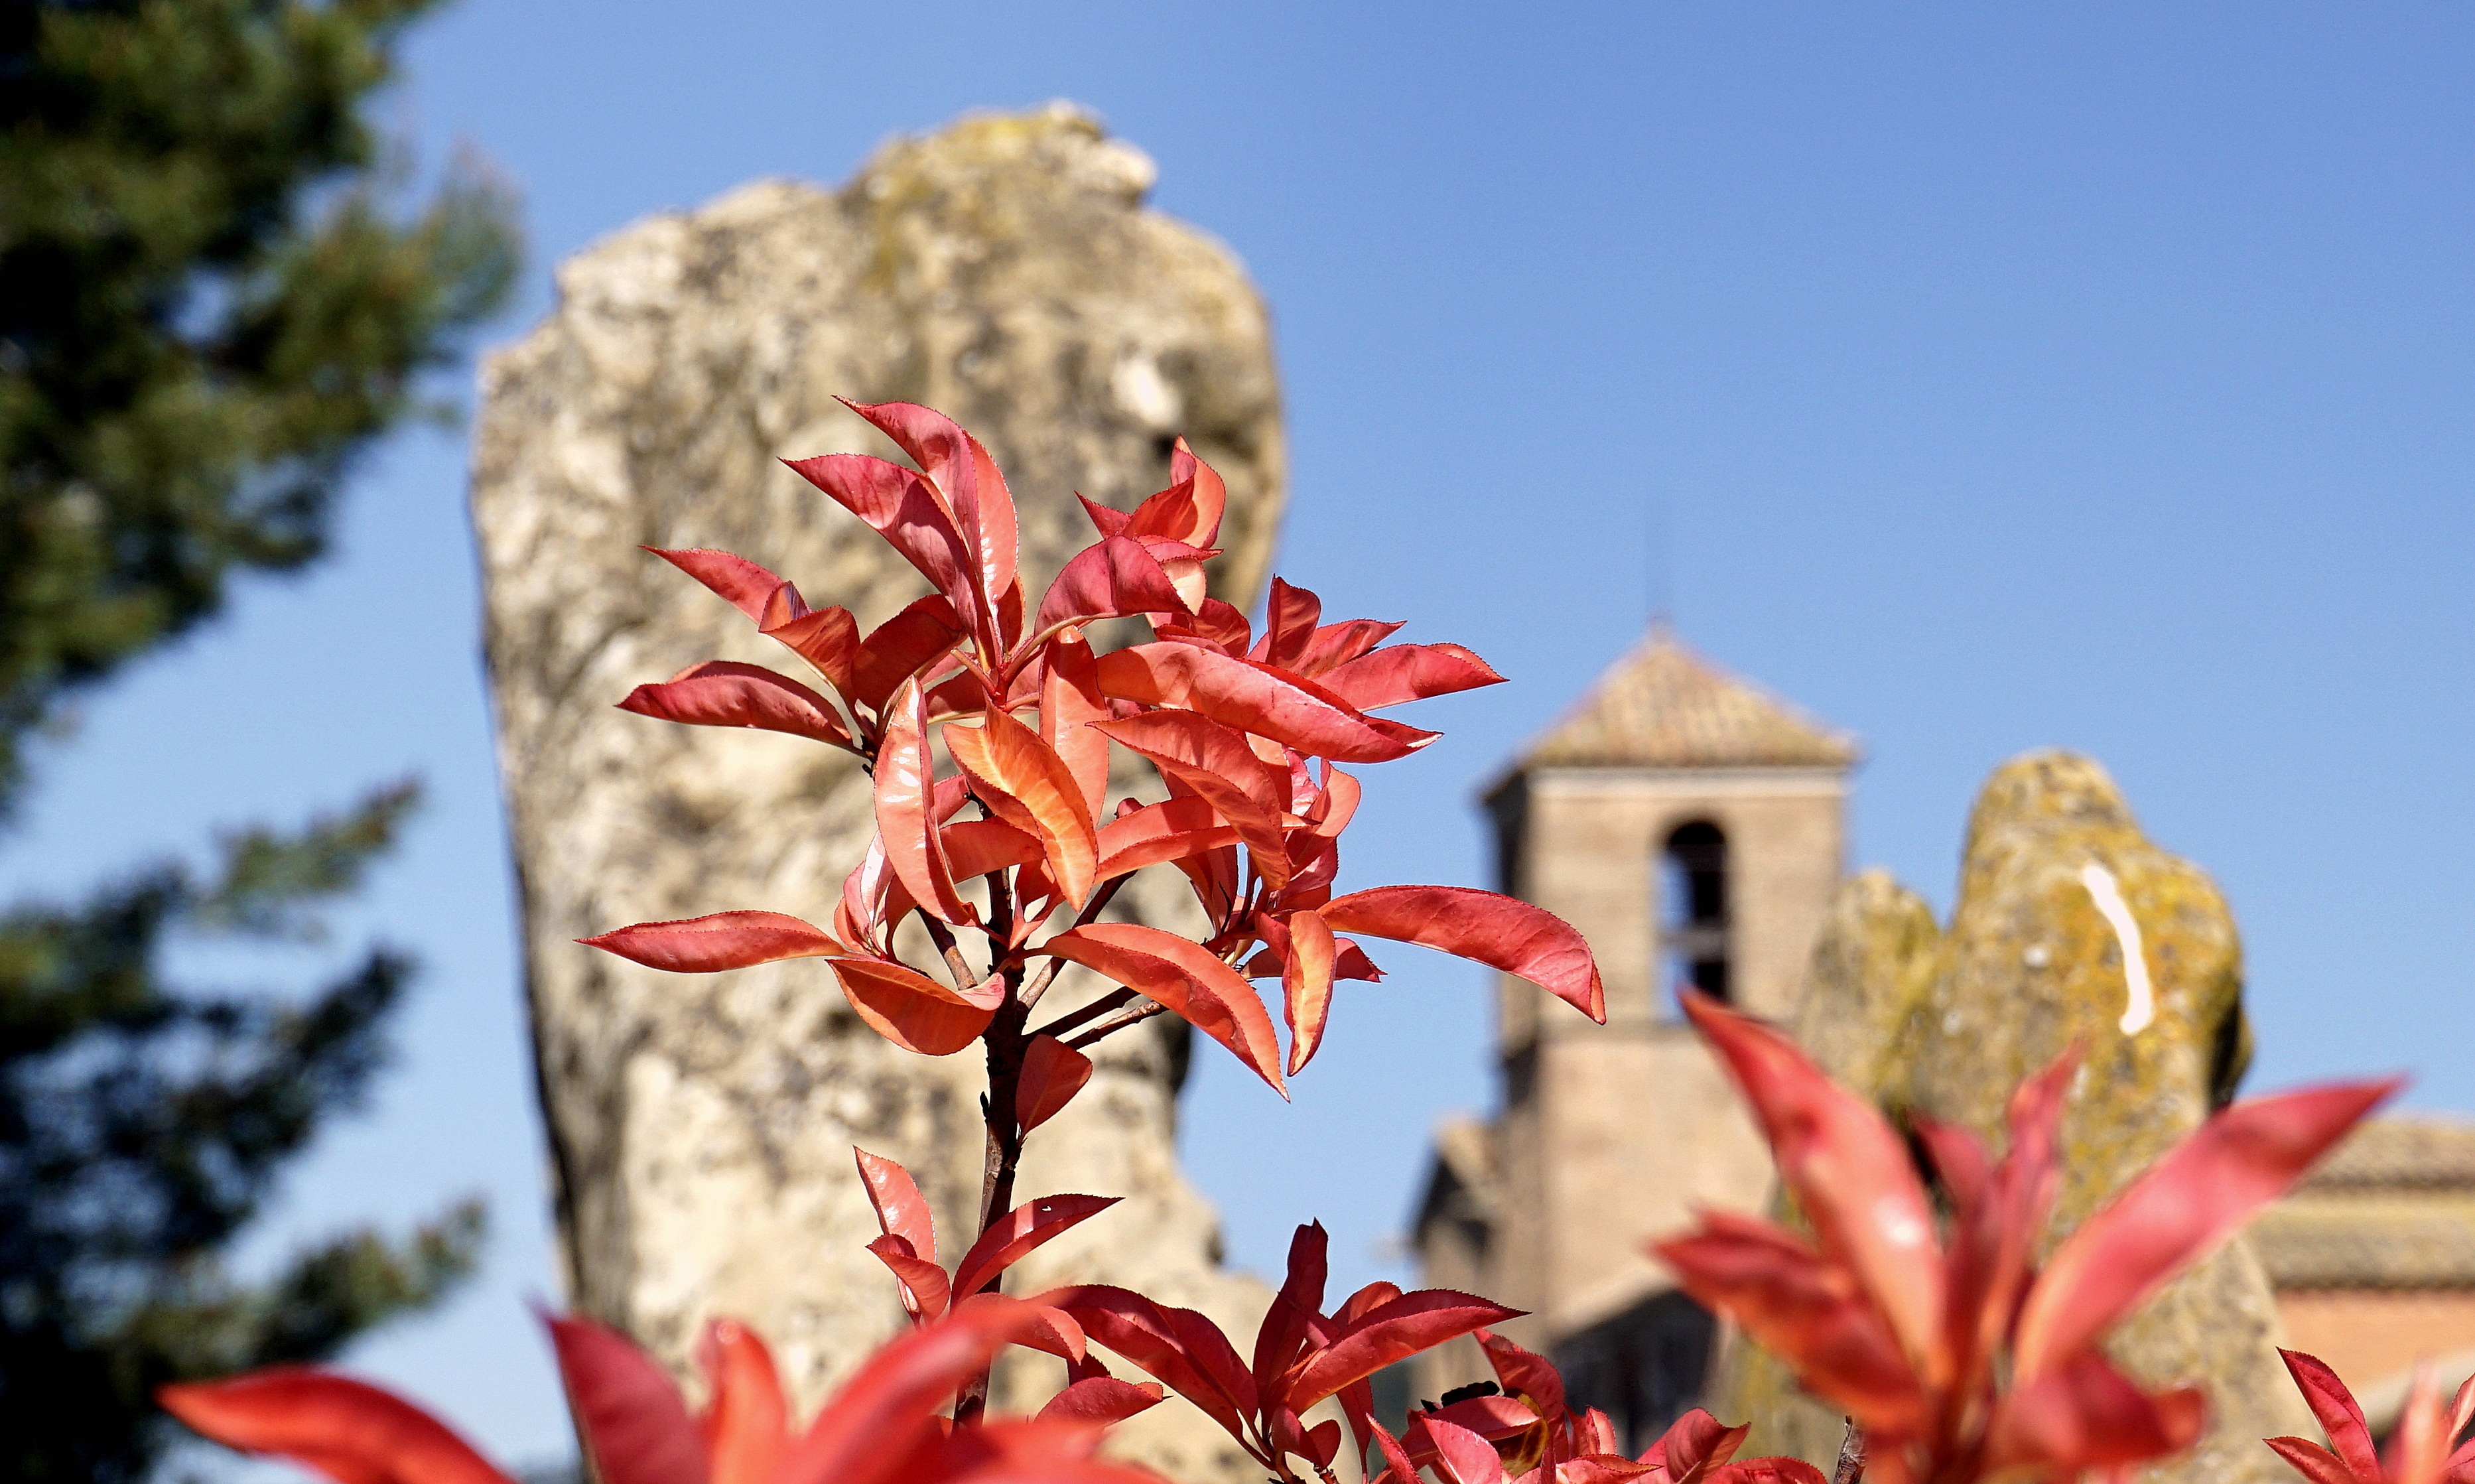
tree, nature, plant, leaf, flower, wild, spring, red, autumn, park, botany, garden, flora, season, roses, leaves, autumn leaves, flowering plant, land plant